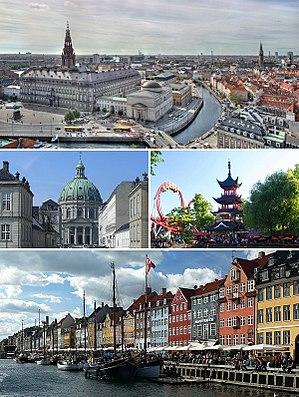
Copenhague, en danois : København /købm̩ˈhɑwˀn/ est la capitale et la plus grande ville du Danemark. La commune de Copenhague compte 623 404 habitants en 2014, et son agglomération, le Grand Copenhague, en compte 1 320 628. Le nom de Copenhague est généralement donné à l'ensemble du comté de Copenhague, qui regroupe quant à lui 1 822 659 habitants. Située sur la côte orientale de l'île de Seeland, face au détroit d'Øresund qui sépare le Danemark de la Suède voisine, Copenhague est reliée à Malmö par le pont de l'Øresund. Son nom danois, København, déformation de Købmandshavn, rappelle sa position stratégique sur le Kattegat, à proximité immédiate de la mer Baltique.